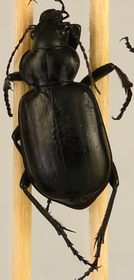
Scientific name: Calosoma affine
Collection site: Konza Prairie Agroecosystem NEON (KONA), plot KONA_007